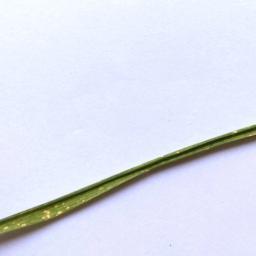
Label: Rice___Leaf_Blast